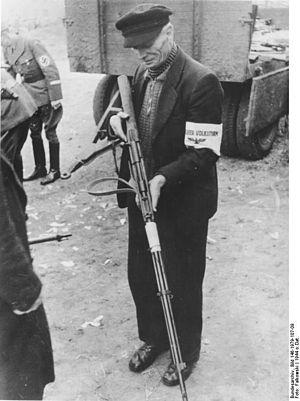
Le Volkssturm est le nom donné à la milice populaire allemande levée en 1944 et qui devait épauler la Wehrmacht dans la défense du territoire du Reich à la fin de la Seconde Guerre mondiale, à la manière de la Home Guard britannique de 1940 et des corps combattants des citoyens patriotiques du Japon en 1945.
Wunderwaffe est un terme utilisé par le ministère du Reich à l'Éducation du peuple et à la Propagande, dirigé par Joseph Goebbels, pour désigner des armes révolutionnaires censées permettre le renversement de la situation militaire catastrophique du Troisième Reich à la fin de la Seconde Guerre mondiale et assurer sa victoire ultime.